Lalkamal Bhowmick

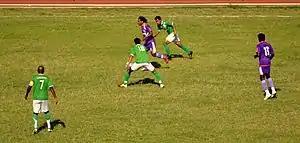
Lalkamal raiding HAL defense in 2010–11 I-league

He only played 9 games for United in the 2013-14 season due to injury. In May 2014 Bhowmick announced that he was rejoining former club Mohun Bagan for the 2014-15 season. He left United because of the club's financial troubles.